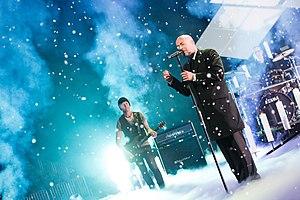
Unheilig est un groupe multi-genres allemand, originaire d'Aix-la-Chapelle, en Rhénanie-du-Nord-Westphalie. Formé en 1999, il se centre autour du chanteur Der Graf. Le style musical du groupe oscille entre le rock électronique, l'electropop et la Neue Deutsche Härte.